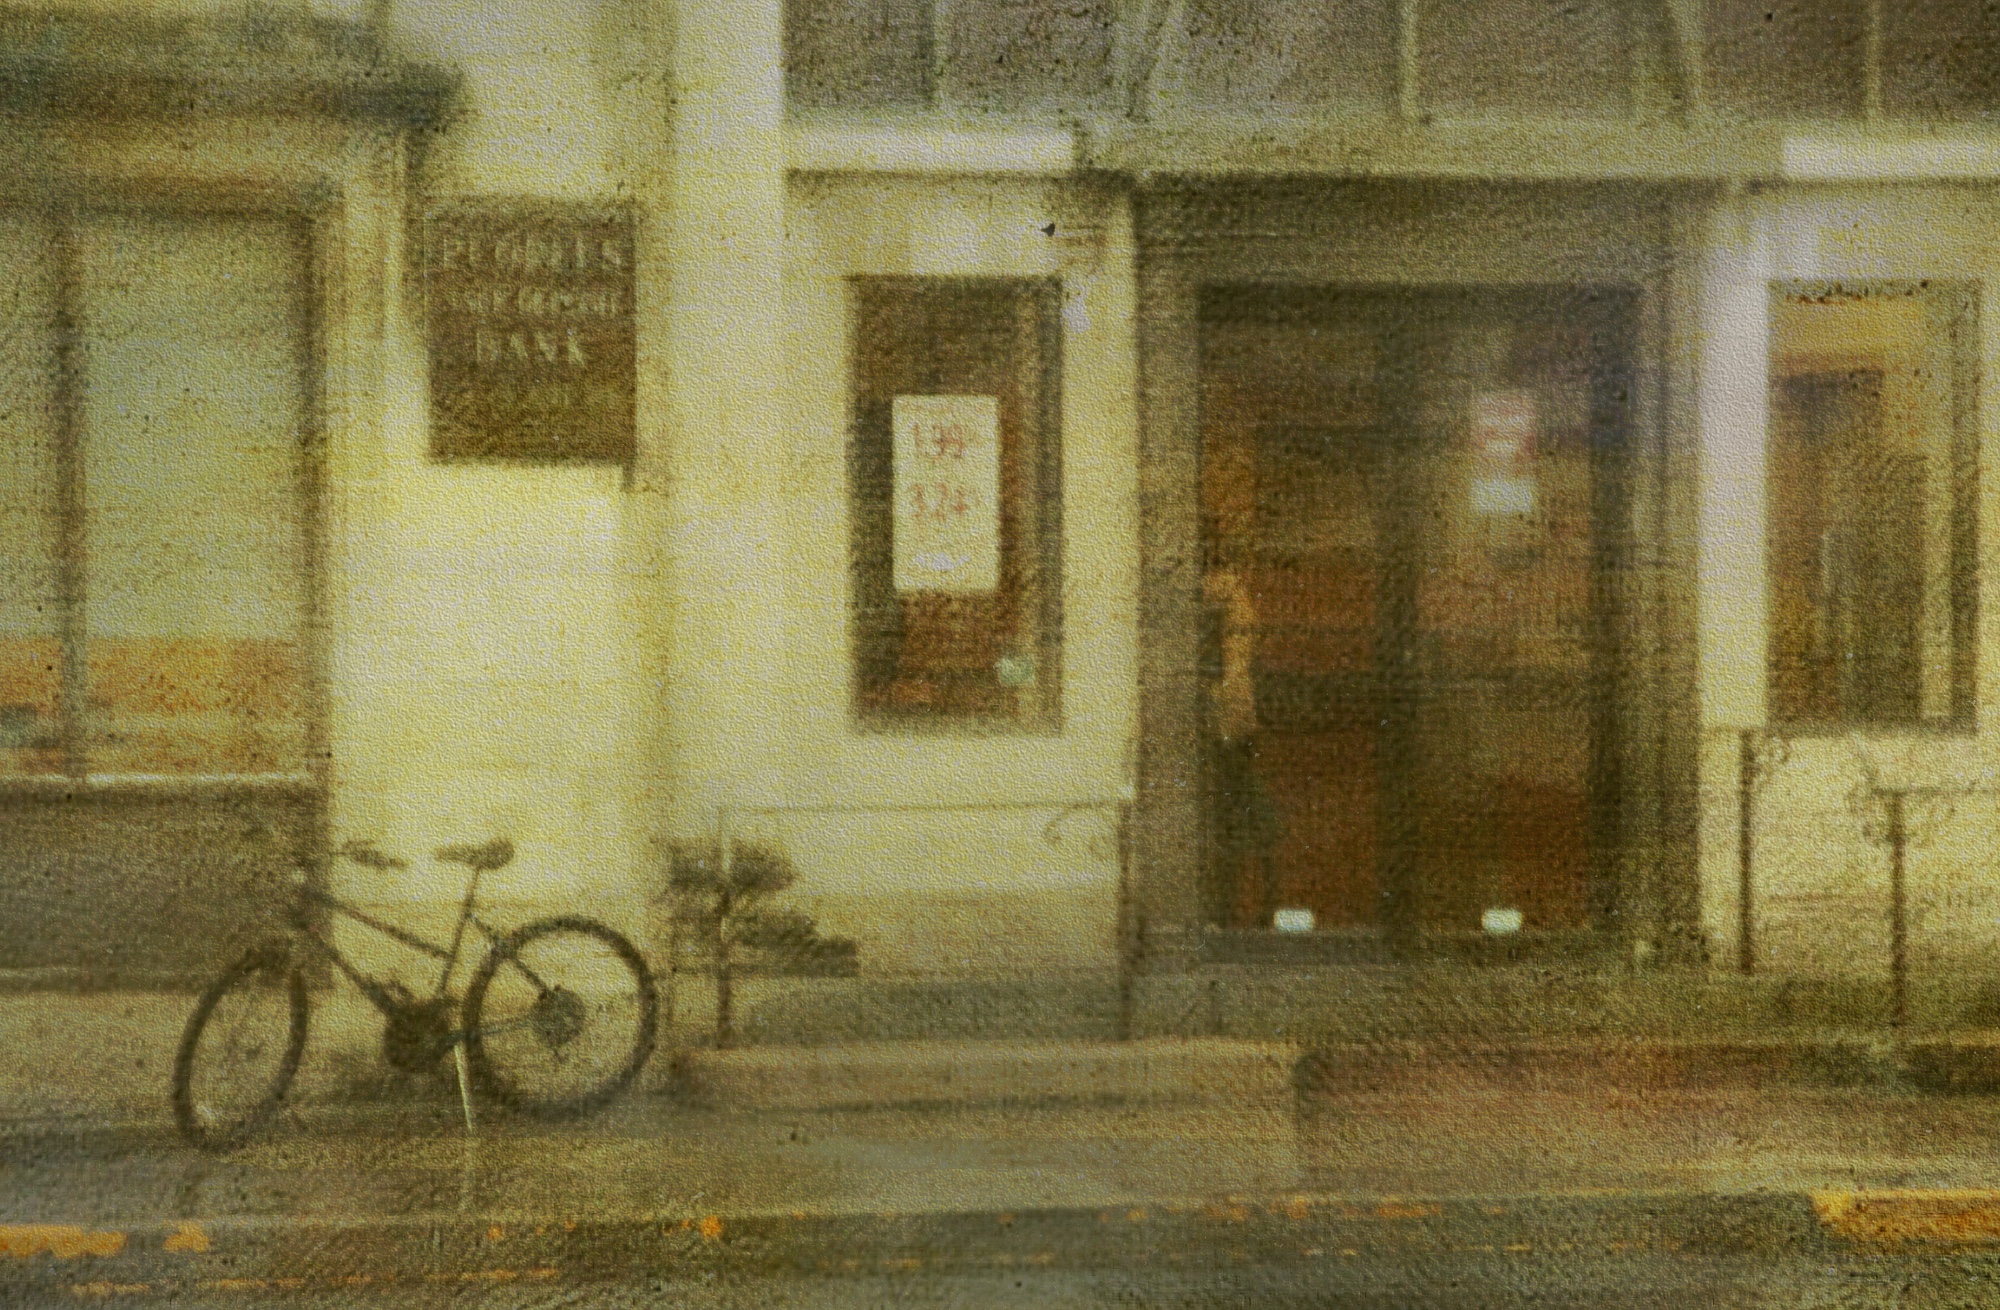
road, street, history, shape, 3652015, texturebykerstinfrank, texturebylenabemannaj, 365the2015edition, day335, day335365, 1dec15, urban area, ancient history